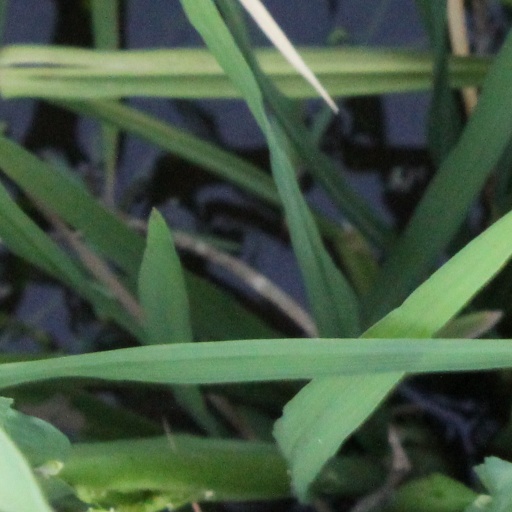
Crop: rice